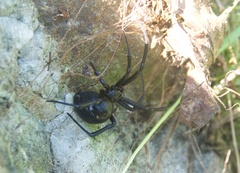
Species: Lactrodectus_hesperus